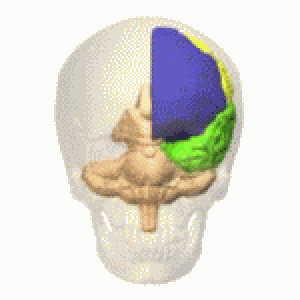
La théorie de l'intelligence Planning, Attention-Arousal, Simultaneous and Successive a été proposée en 1975 par le psychologue indo-canadien Jagannath Prasad Das et ses collaborateurs John R. Kirby et Ronald F. Jarman. JP Das a élaboré ultérieurement et progressivement cette théorie avec ses collaborateurs Jack A. Naglieri et JR Kirby, puis Binod C. Kar & Rauno K. Parrila. La théorie décrit quatre processus cognitifs fondamentaux : la planification, l'attention-vigilance, et les processus simultané et successifs.